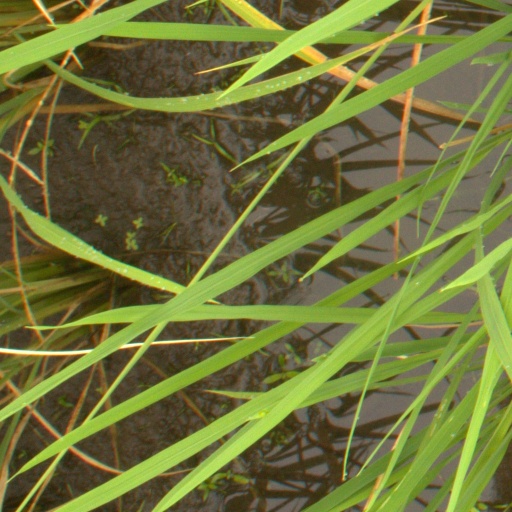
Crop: rice